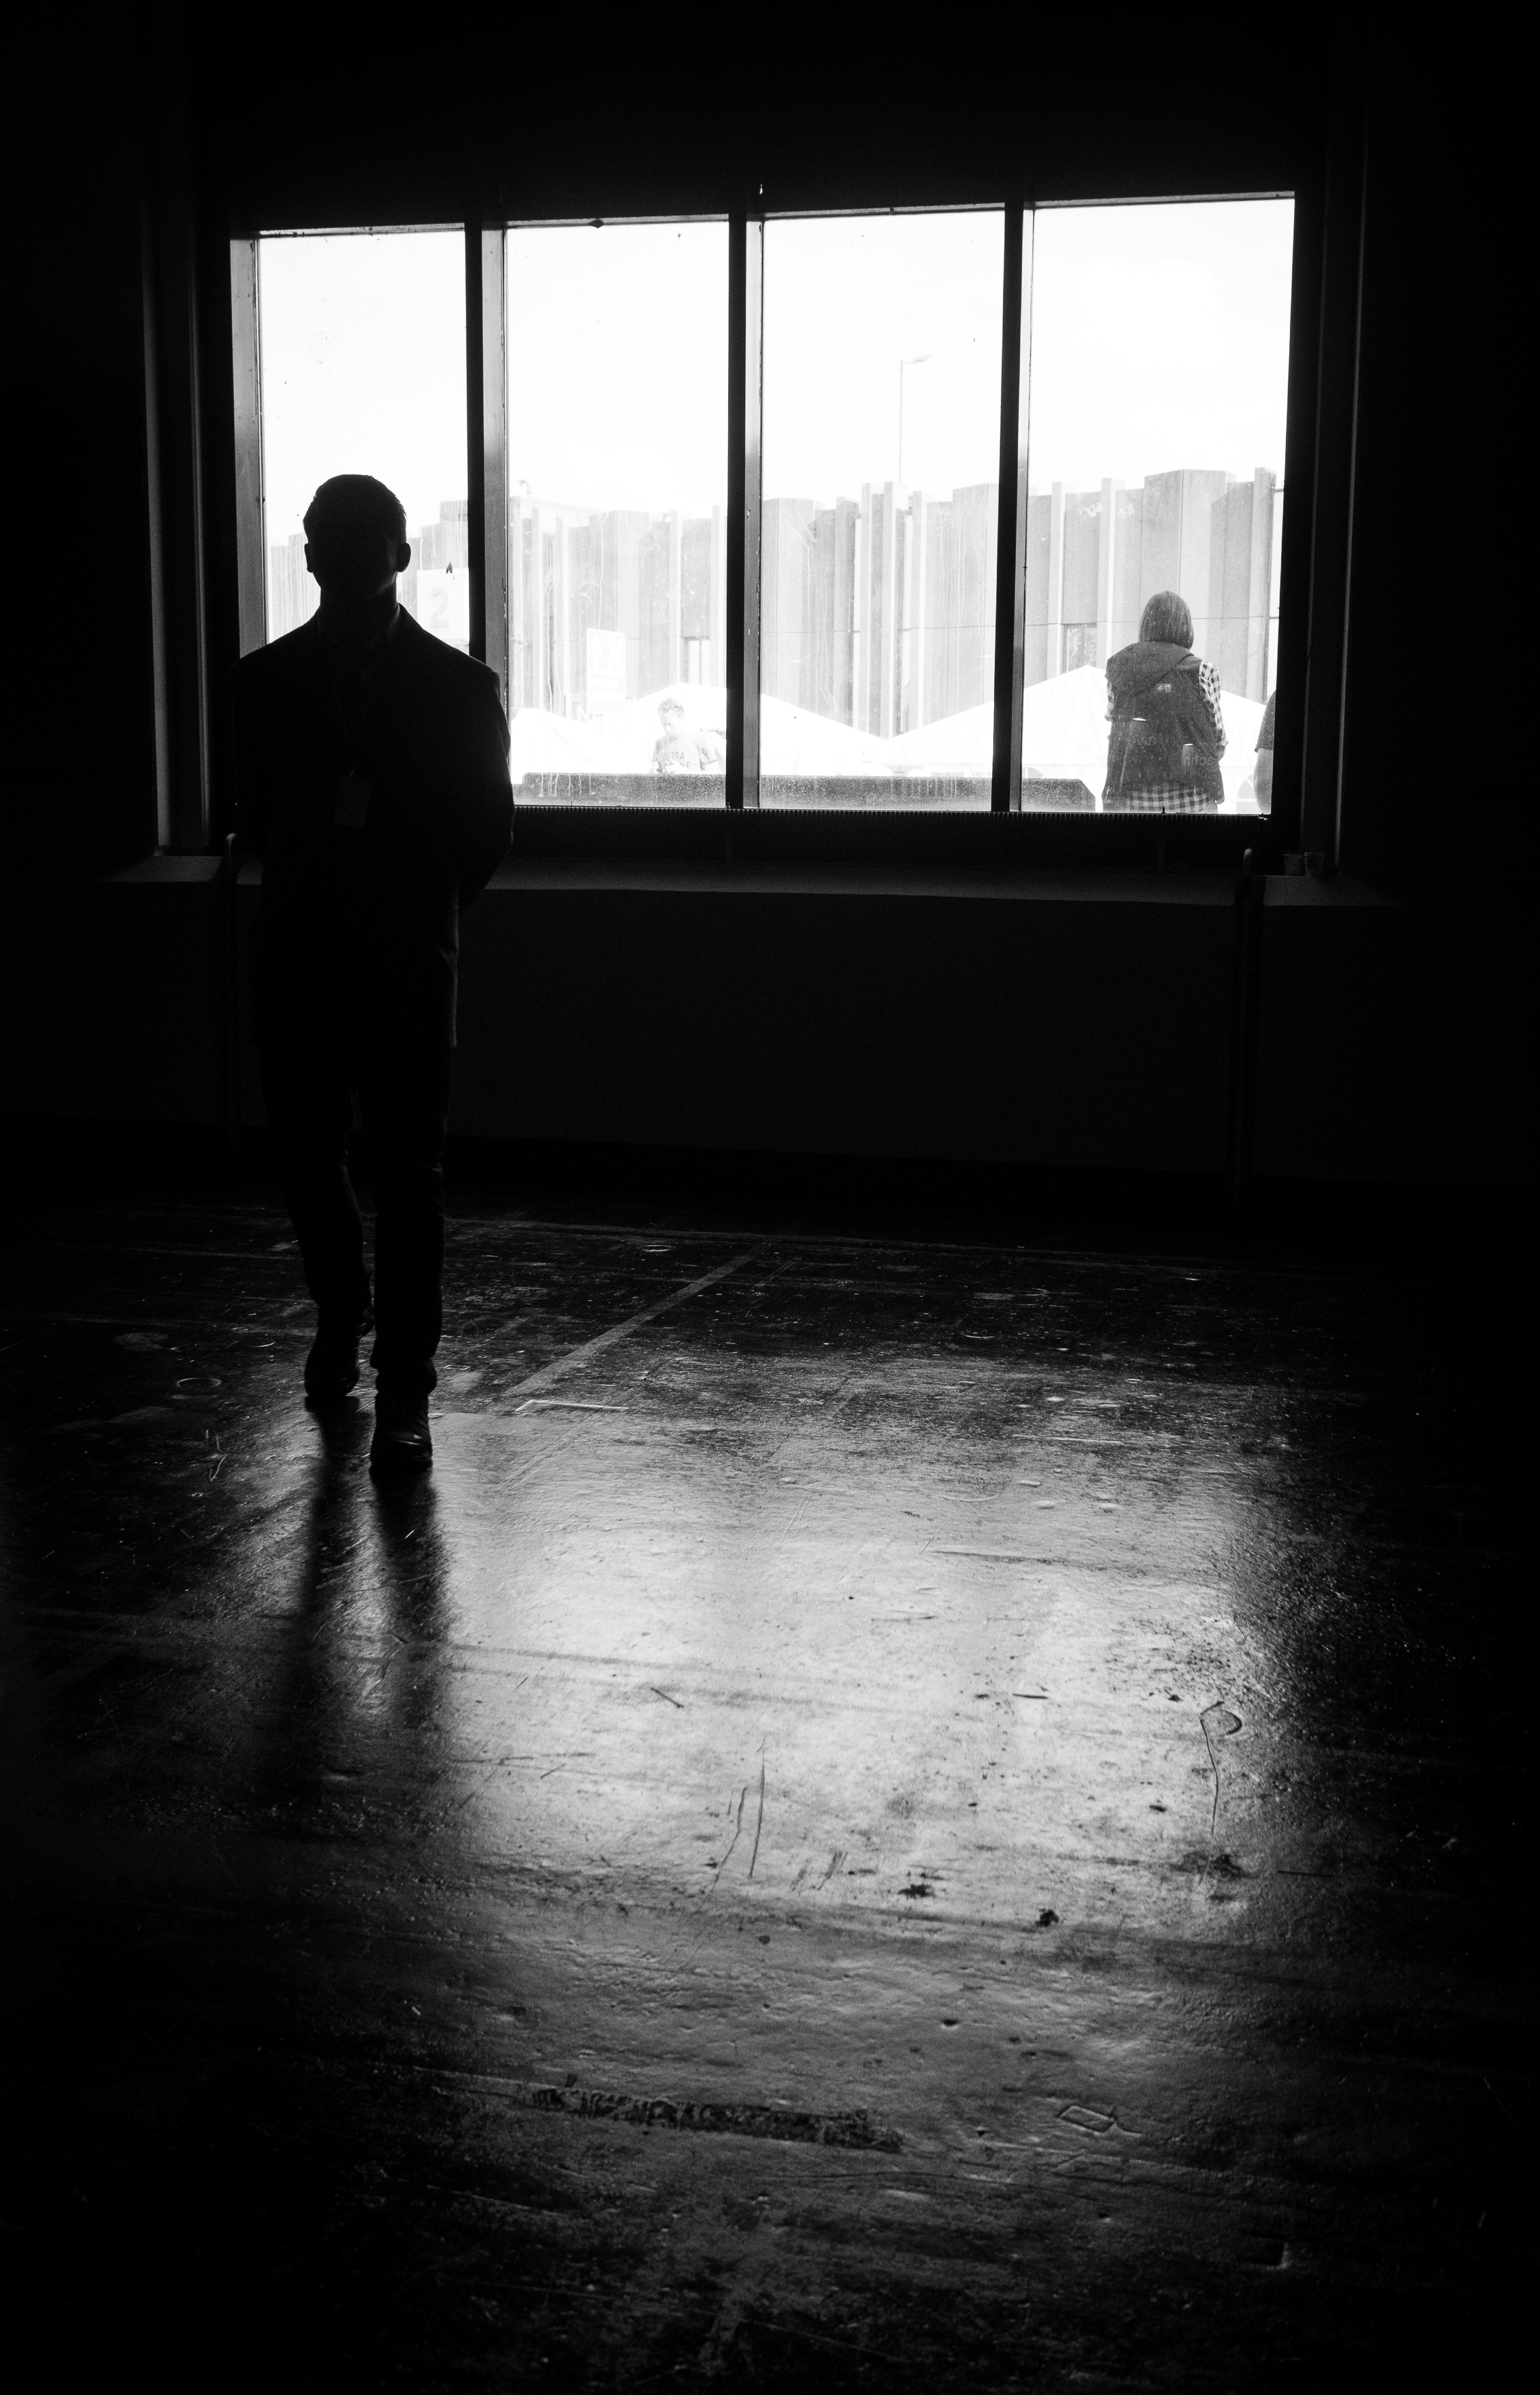
light, black and white, white, photography, shadow, darkness, black, monochrome, photograph, monochrome photography, film noir, human positions